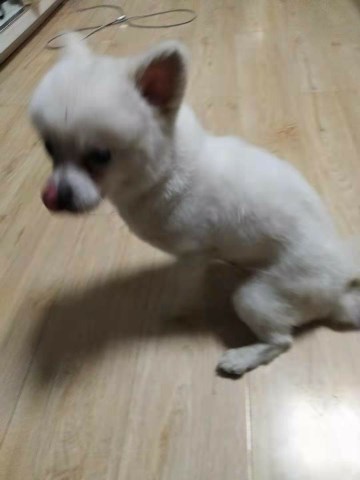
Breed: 1936-n000005-Pomeranian